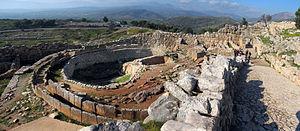
Mycènes est une cité antique préhellénique située sur un plateau entre les monts Profitis Ilias et Zara, au nord-est de la plaine d'Argos, dans le Péloponnèse, et entourée de fortifications en murs cyclopéens.